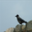
Label: bird